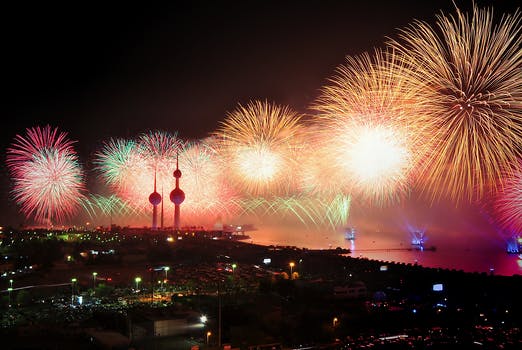
Label: No Watermark